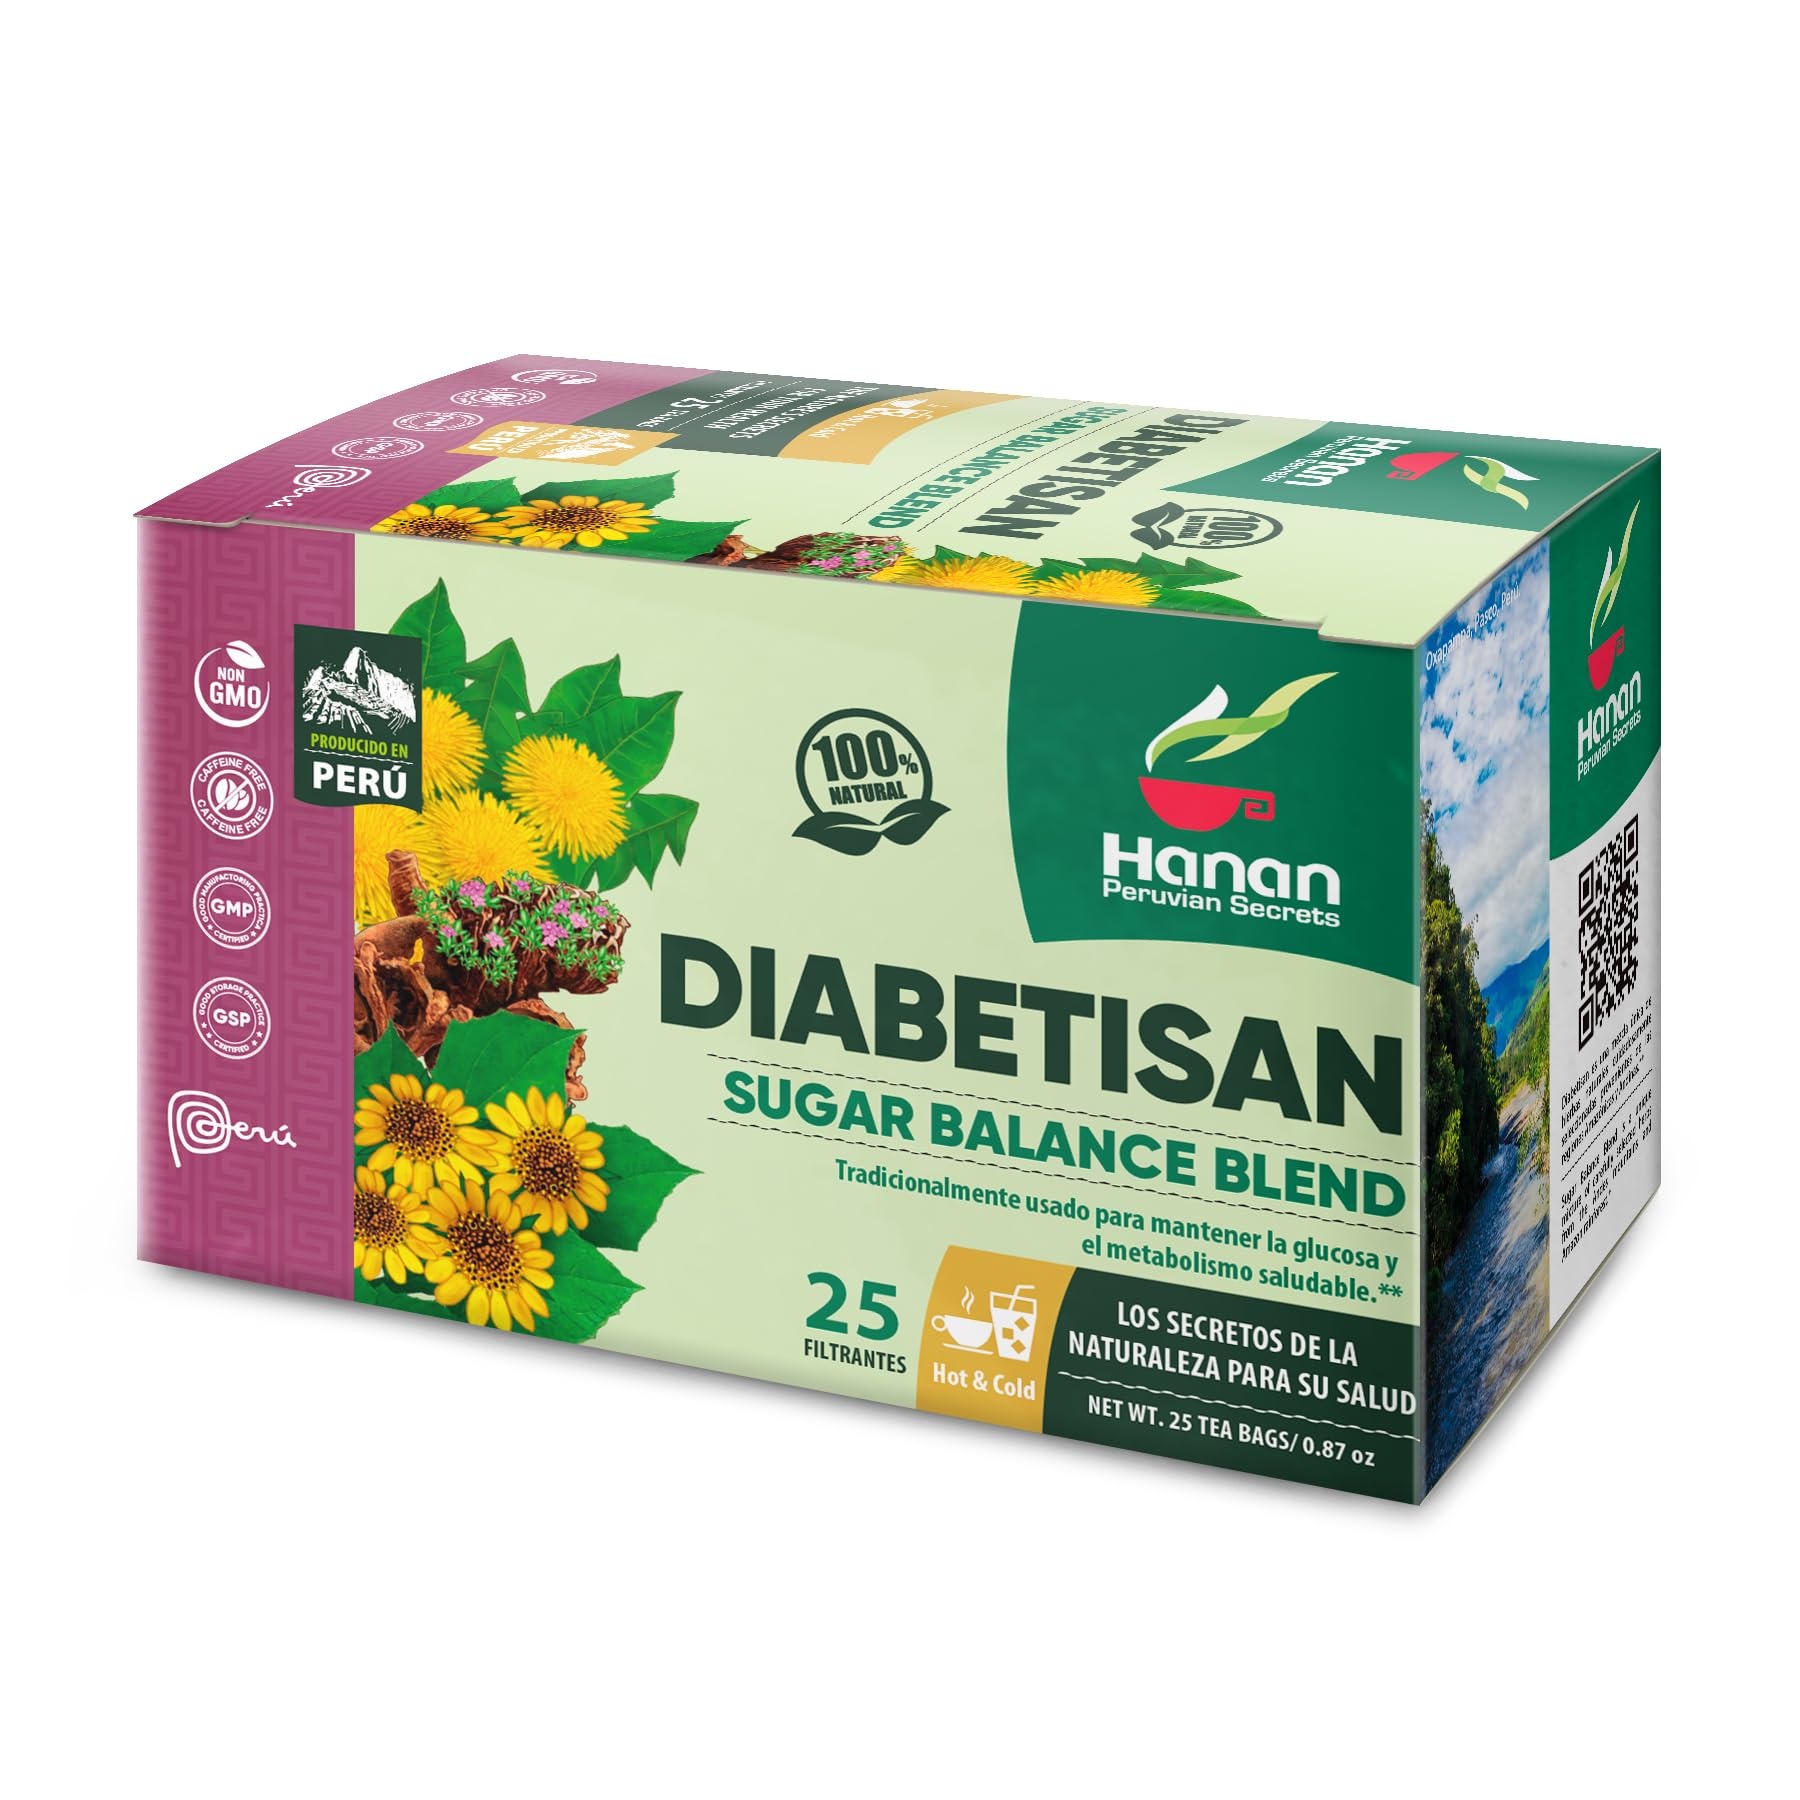
Item Name: Hanan Peruvian Secrets Deabetisan Herbal Tea | 100% Natural S ugar Balance Blend | 25 Tea Bags | Traditionally used for Supporting Glucos Levels - 3 Pack
Bullet Point 1: 𝐍𝐀𝐓𝐔𝐑𝐀𝐋 𝐒𝐔𝐏𝐏𝐎𝐑𝐓 – Deabetisan is a natural herb blend that has been used by our ancestors for generations to keep a healthy glucose levels
Bullet Point 2: 𝟐𝟓 𝐓𝐄𝐀 𝐁𝐀𝐆𝐒 – Each box contains 25 tea bags of our s ugar balance blend that is ready to be brewed into the perfect cup of tea
Bullet Point 3: 𝐂𝐀𝐅𝐅𝐄𝐈𝐍𝐄 𝐅𝐑𝐄𝐄 – Because Deabetisan is caffeine-free, you can enjoy a cup of our delicious tea at any time of day
Bullet Point 4: 𝐂𝐑𝐀𝐅𝐓𝐄𝐃 𝐁𝐘 𝐍𝐀𝐓𝐔𝐑𝐄 – Our herbal teas contain no preservatives, artificial colors, or additives. Our teas are simply harvested, processed, and stored to ensure maximum quality and safety
Bullet Point 5: 𝐇𝐀𝐍𝐀𝐍 𝐇𝐄𝐑𝐁𝐀𝐋 𝐓𝐄𝐀𝐒 – We offer more than 60 different varieties of herbal teas and infusions. Originating in the Amazon rainforest and the Andes mountain range, the world's finest herbs and other plants are grown in soils rich in beneficial nutrients and vitamins. Our herbs are maintained in their whole and unaltered form to provide you with their utmost beneficial potency
Product Description: Deabetisan Blend is a unique mixture of carefully selected herbs from the Andes mountains and Amazon rainforest. This powerful herbal blend is traditionally used to support a healthy glucos levels that are already within normal range. *Statements regarding dietary supplements have not been evaluated by the FDA and are not intended to diagnose, treat, cure, or prevent any disease
Value: 75.0
Unit: Count

Price: 22.68